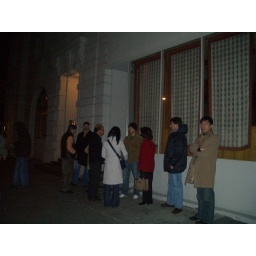
standing in line at nobu's next door